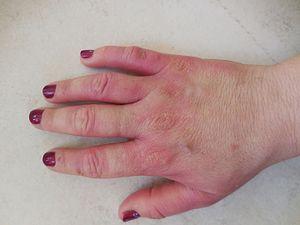
Syndrome mains-pieds après Taxotère